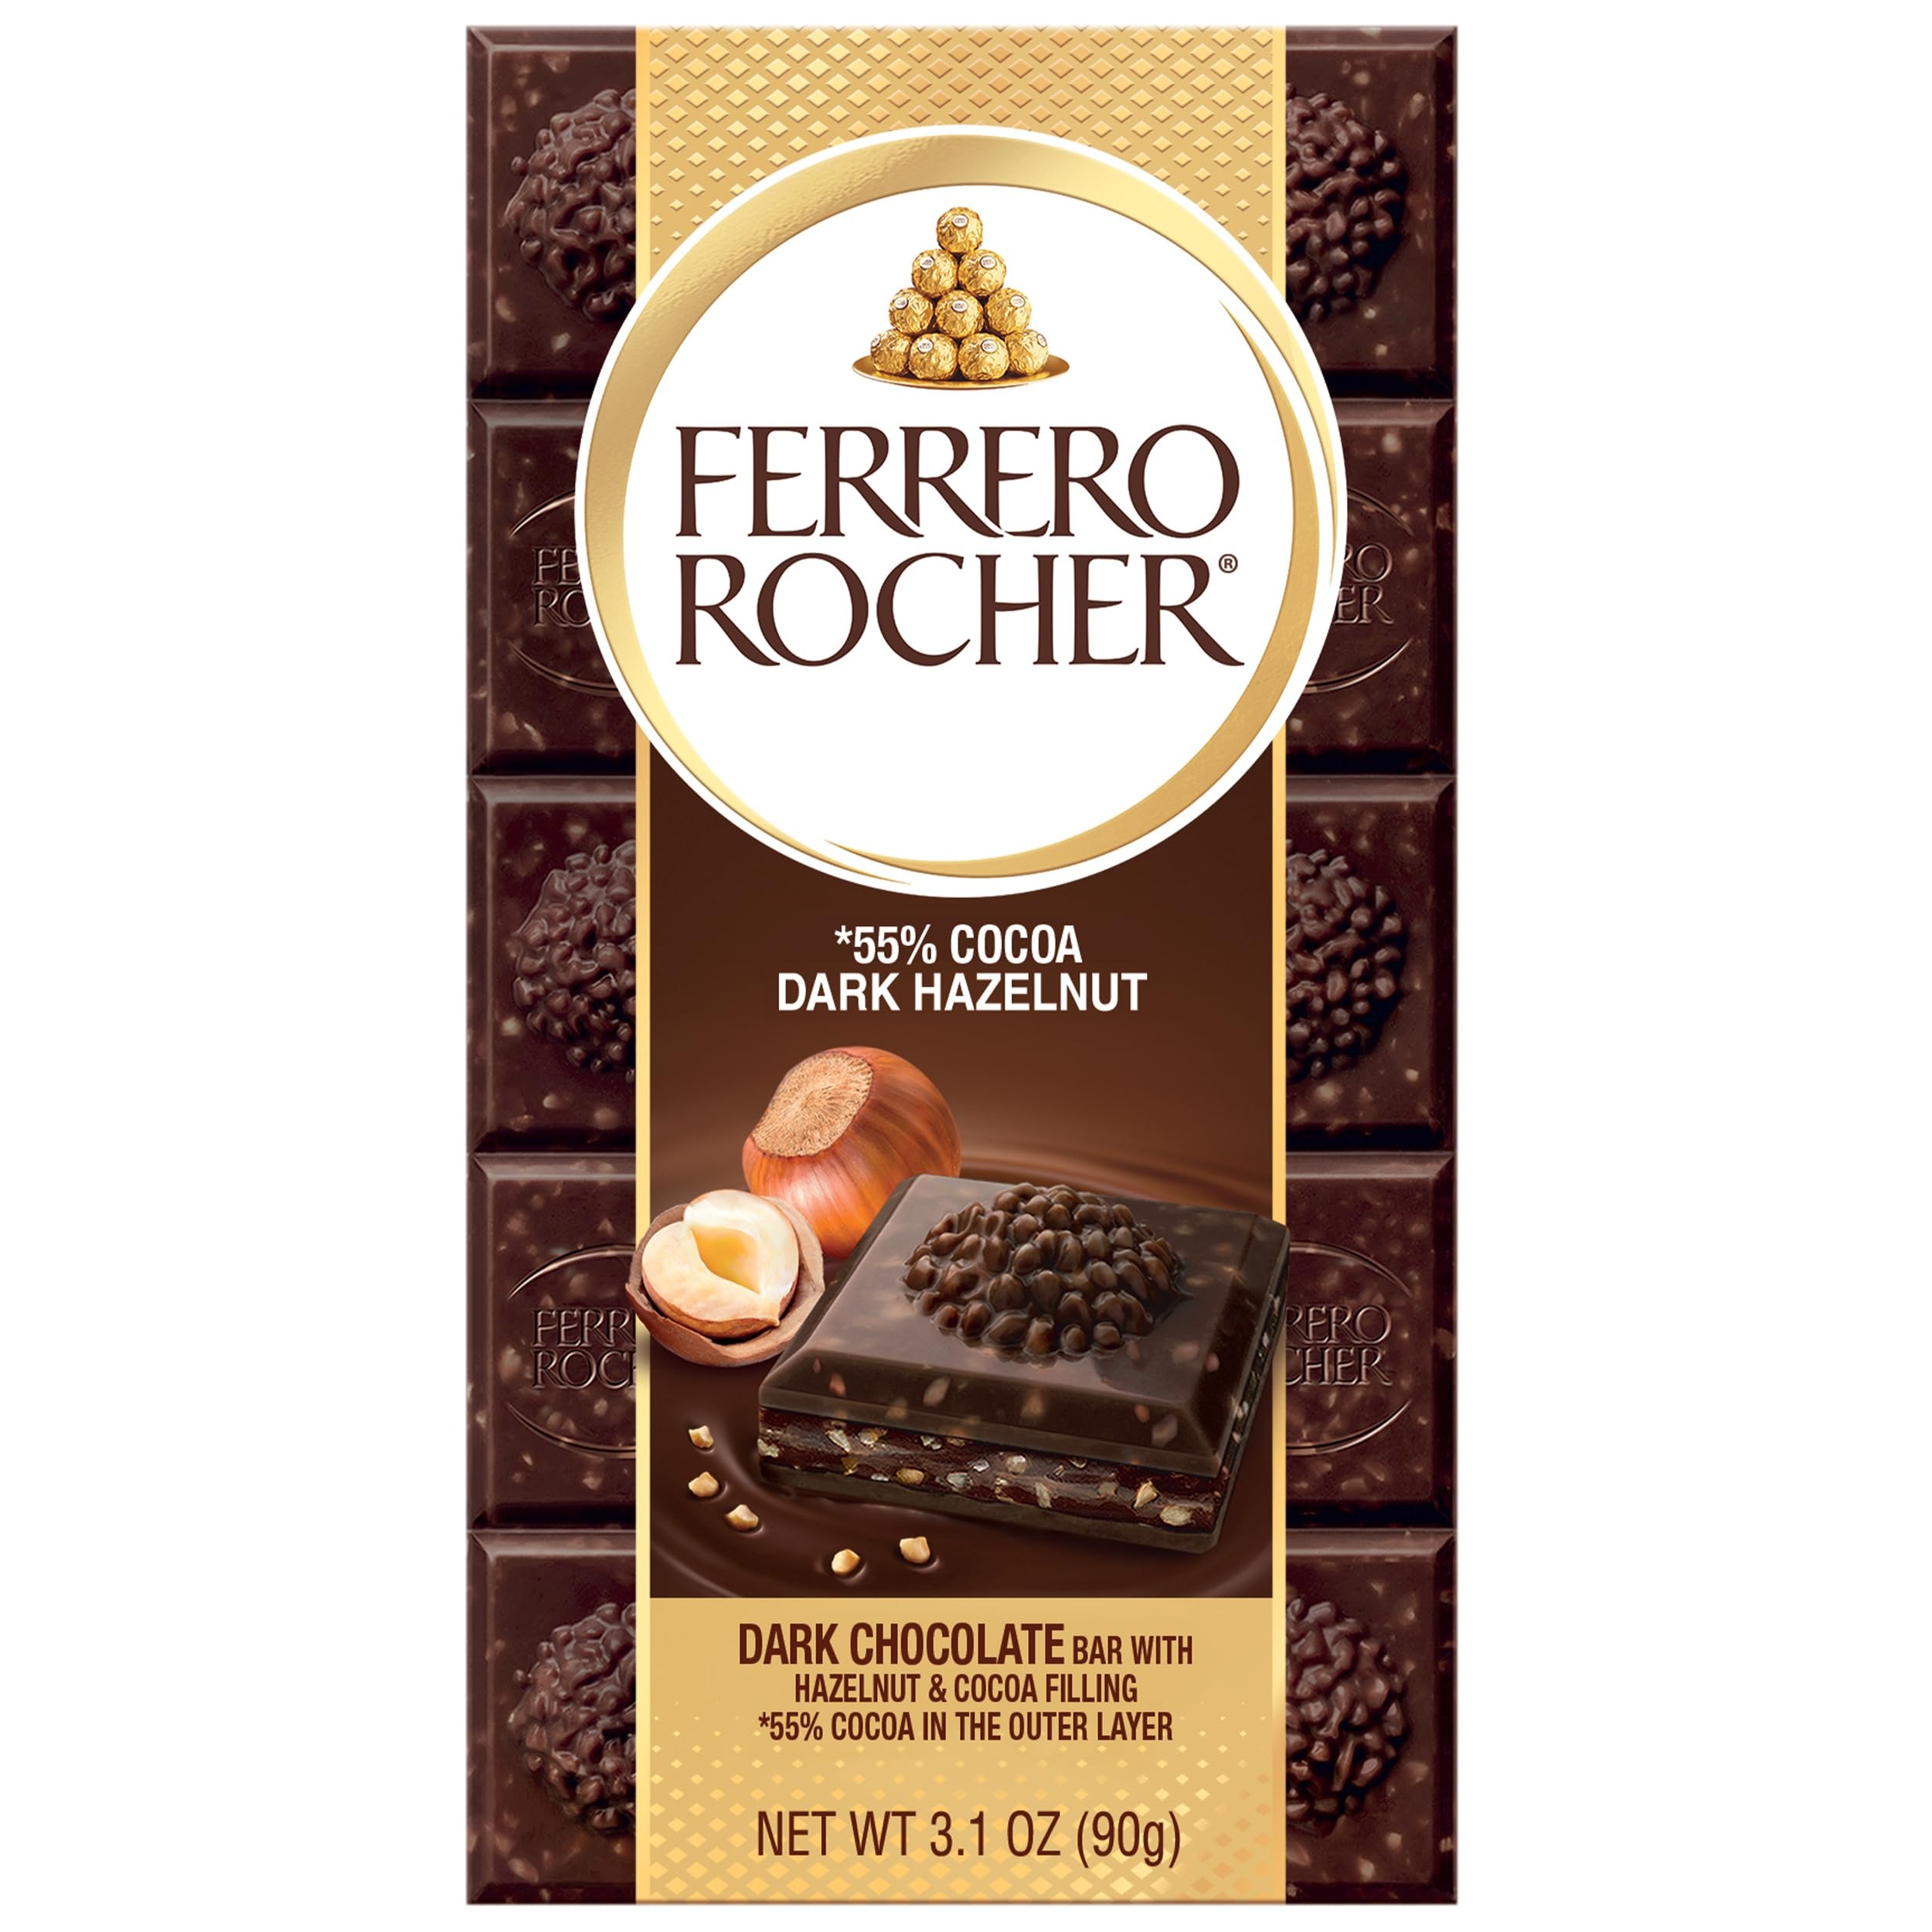
Item Name: Ferrero Rocher Premium Chocolate Bar, Dark Chocolate Hazelnut, ​3.1 oz
Bullet Point: Dark Hazelnut Chocolate: Rich, intense hazelnut flavor in a dark chocolate bar
Value: 3.1
Unit: Ounce

Price: 3.69